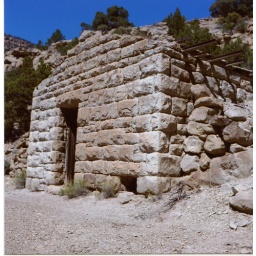
This house is up the canyon from Sego. I read that the mining company let the miners build in the side canyons.